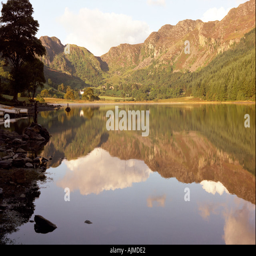
soft summer morning colours reflected in the clear still waters